East Sheen

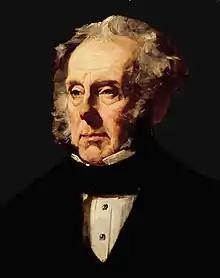
Prime Minister Henry Temple, 3rd Viscount Palmerston sold the southern purported manor to private developers as a young man.

The southern estate of Temple Grove, East Sheen, first belonged to Sir Abraham Cullen, who was created a baronet in 1661. He died in 1668, and his first son Sir John in 1677. His second son Sir Rushout Cullen seems to have sold the estate shortly afterwards to Sir John Temple, attorney-general of Ireland, brother to Sir William Temple, diplomat and author, who was earlier of adjoining West Sheen, giving the home his name. It belonged to the Temples until Henry Temple, 3rd Viscount Palmerston, who later would serve as Foreign Secretary and Prime Minister, sold it soon after coming of age in 1805. It was bought by Sir Thomas Bernard, who rebuilt the Jacobean style front of the house shown in a drawing hung in the house of 1611. Sir Thomas sold it about 1811 to Rev. William Pearson who founded the Temple Grove Preparatory School for boys. The school moved in 1907 to Eastbourne and the estate was given over to house and apartment builders.